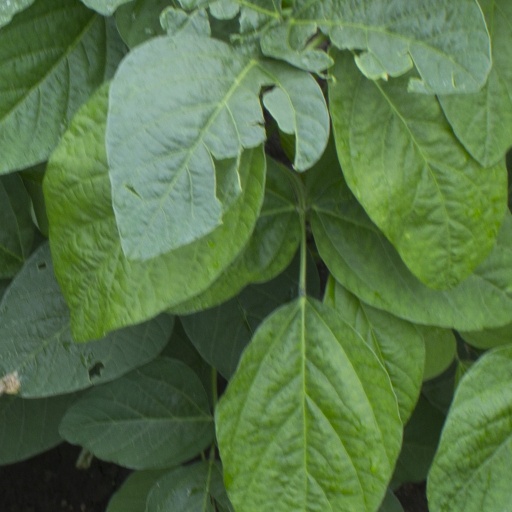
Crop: soybean